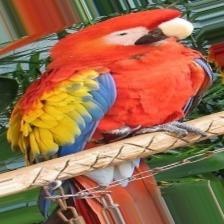
Species: SCARLET MACAW
Scientific name: ARA MACAO
ImageNet parent category: macaw